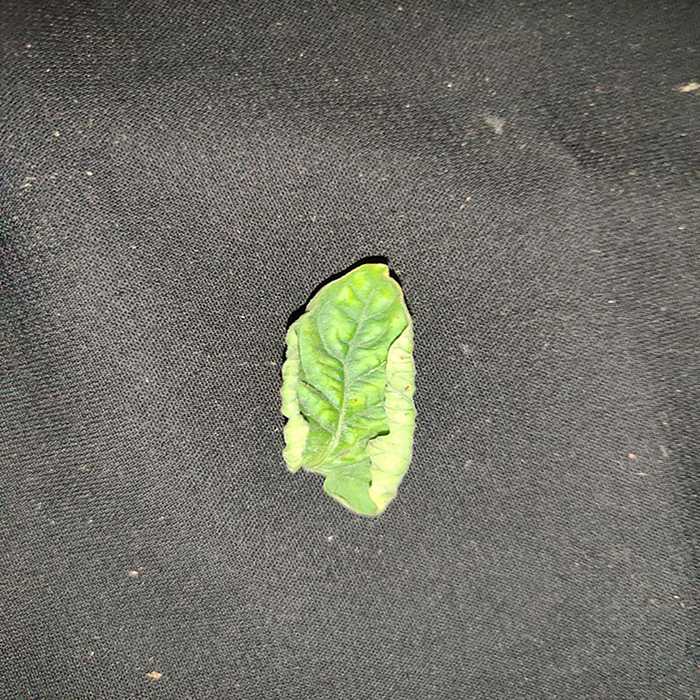
Plant: Tomato
Label: Tomato leaf curl virus